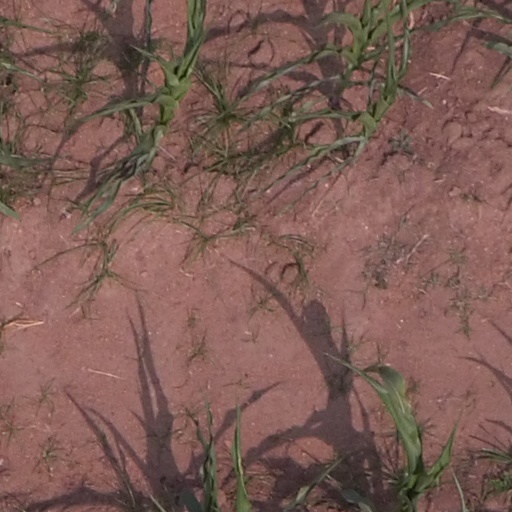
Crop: maize; corn